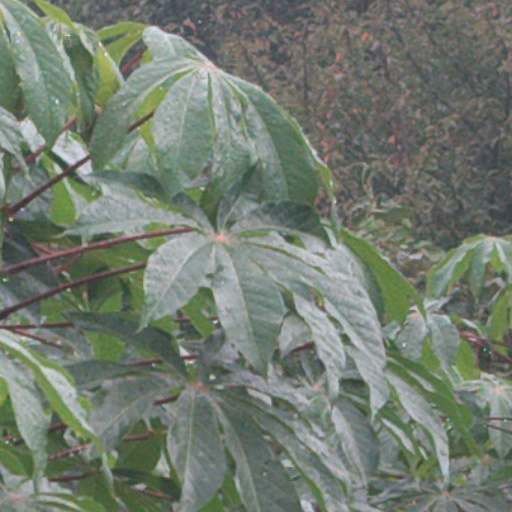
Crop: cassava